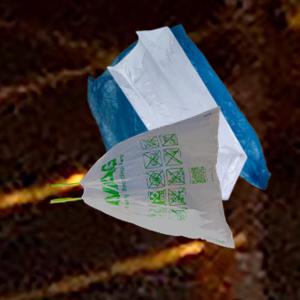
Label: plasticbags